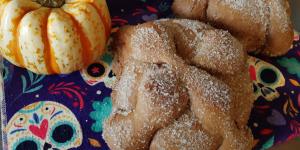
pan de muerto de chocolate